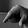
ASL letter: Q